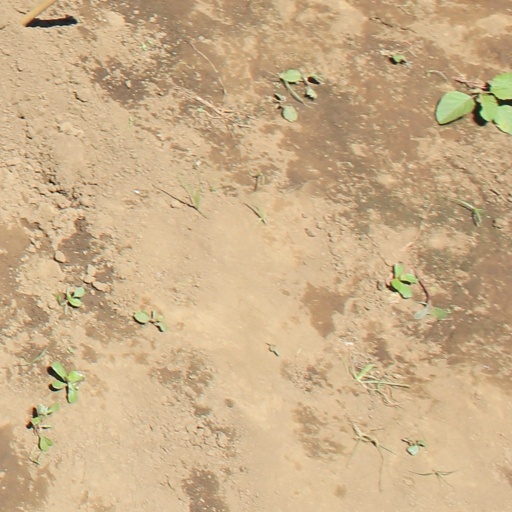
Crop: soybean